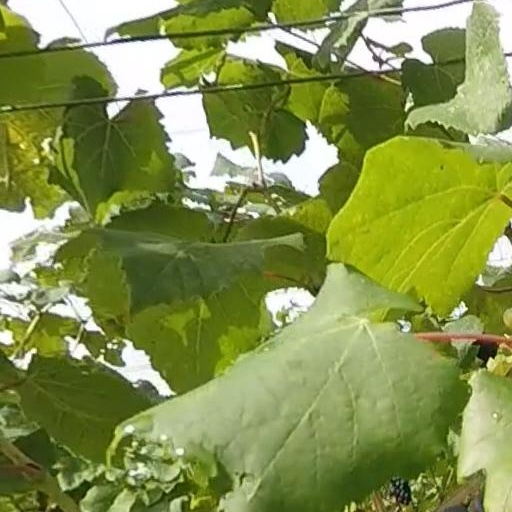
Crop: grape